Jönssonligan får guldfeber

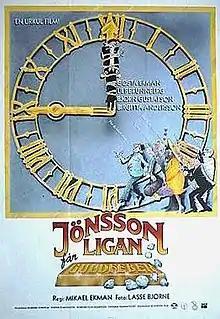

Jönssonligan får guldfeber ("The Johnsson Gang gets Gold Fever" - International: English title ) is a Swedish film about the gang Jönssonligan made in 1984.